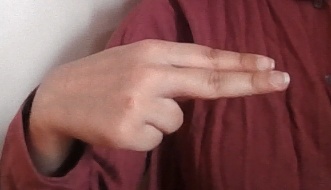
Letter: ain